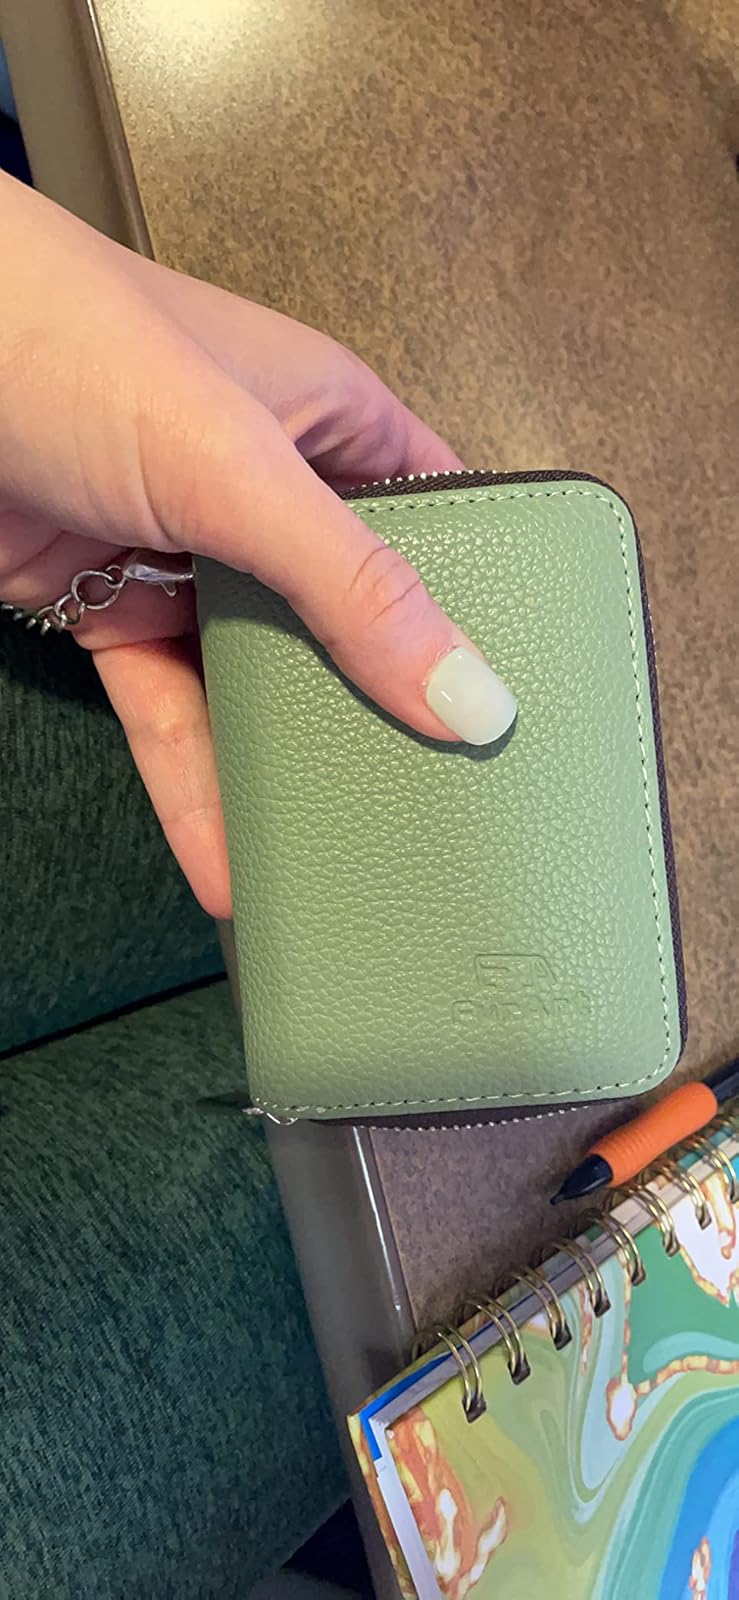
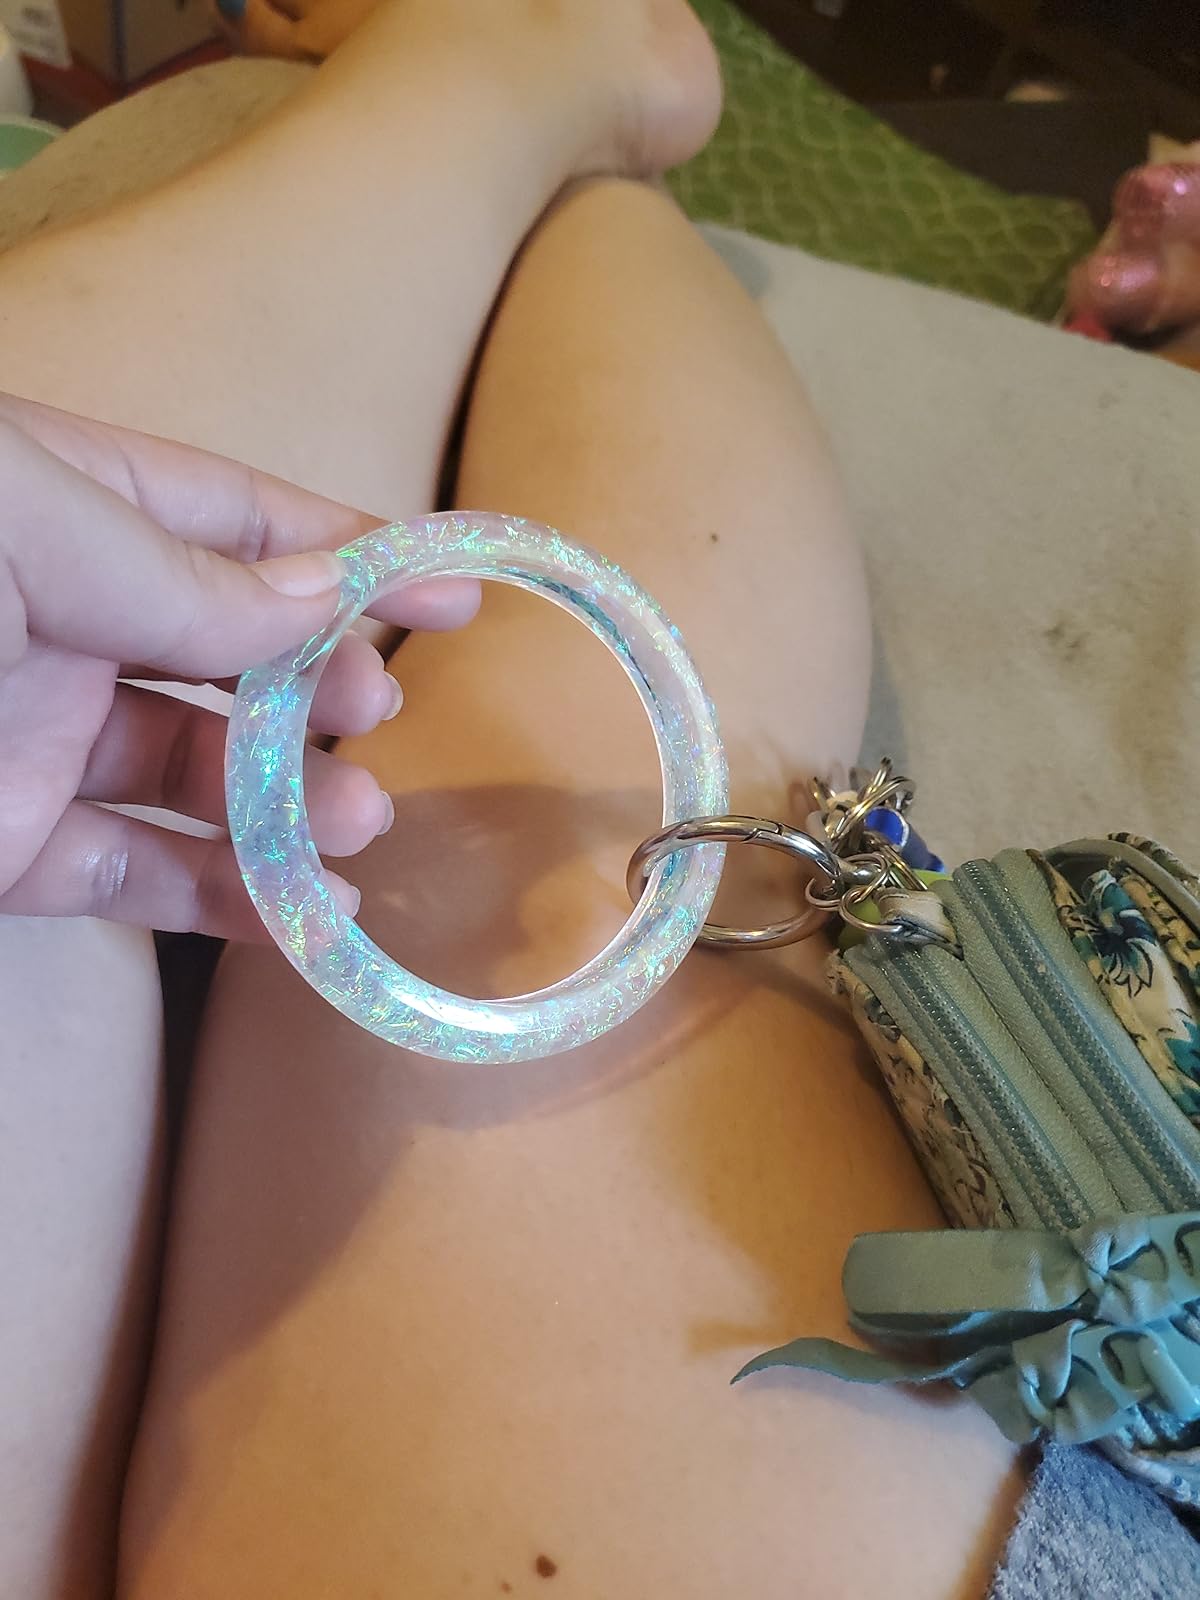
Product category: accessories_keychain
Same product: no